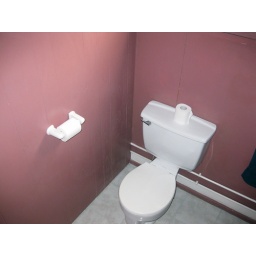
4 bedroom 2 bath Mission Hill Home in Vernon BC